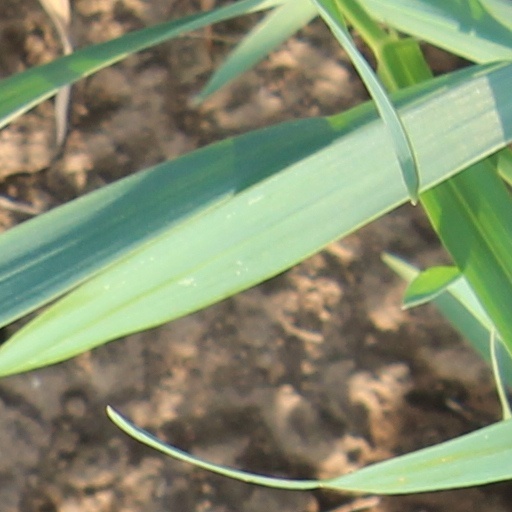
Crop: wheat